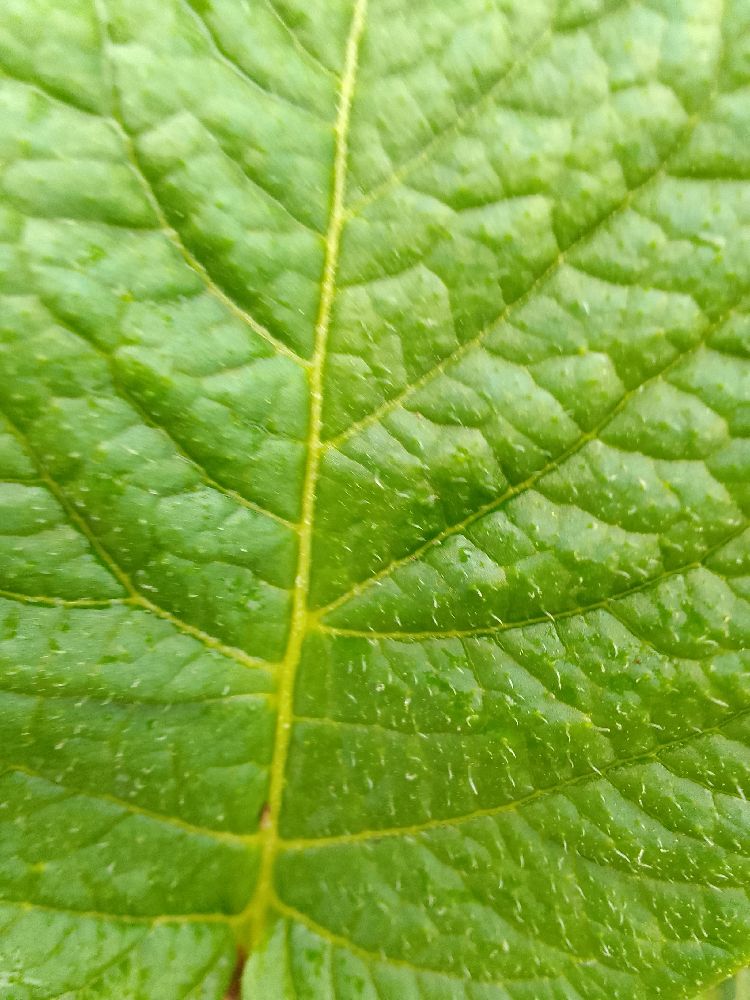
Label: Healthy